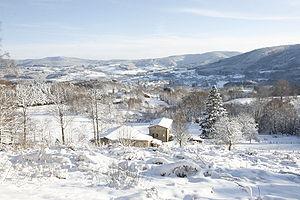
Viscomtat est une commune française située dans le département du Puy-de-Dôme en région Auvergne-Rhône-Alpes.